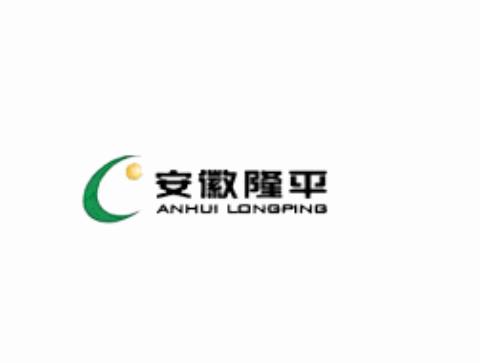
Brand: longping
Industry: Others